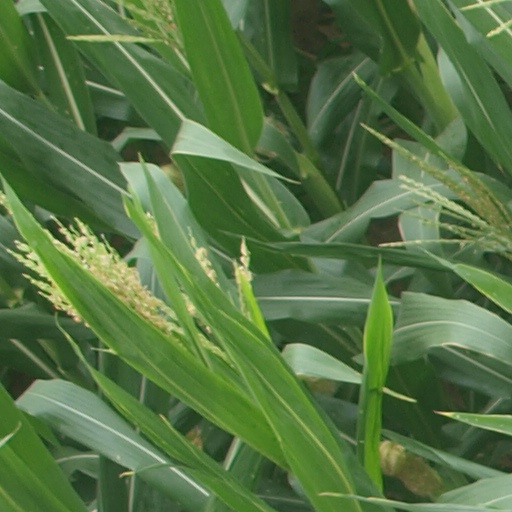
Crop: maize; corn